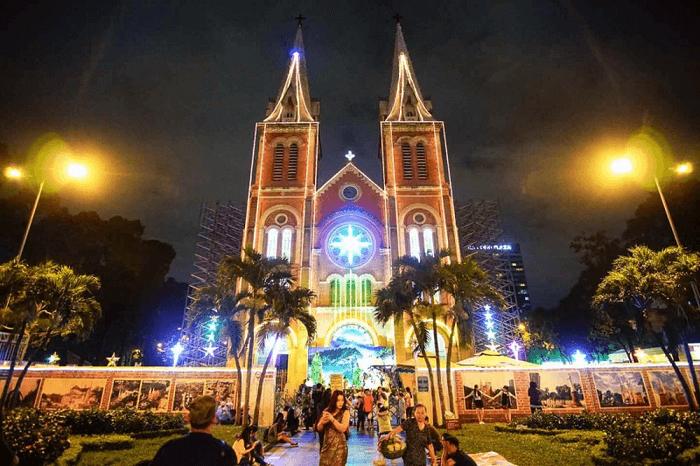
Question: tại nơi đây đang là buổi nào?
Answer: tại nơi đây đang là buổi tối